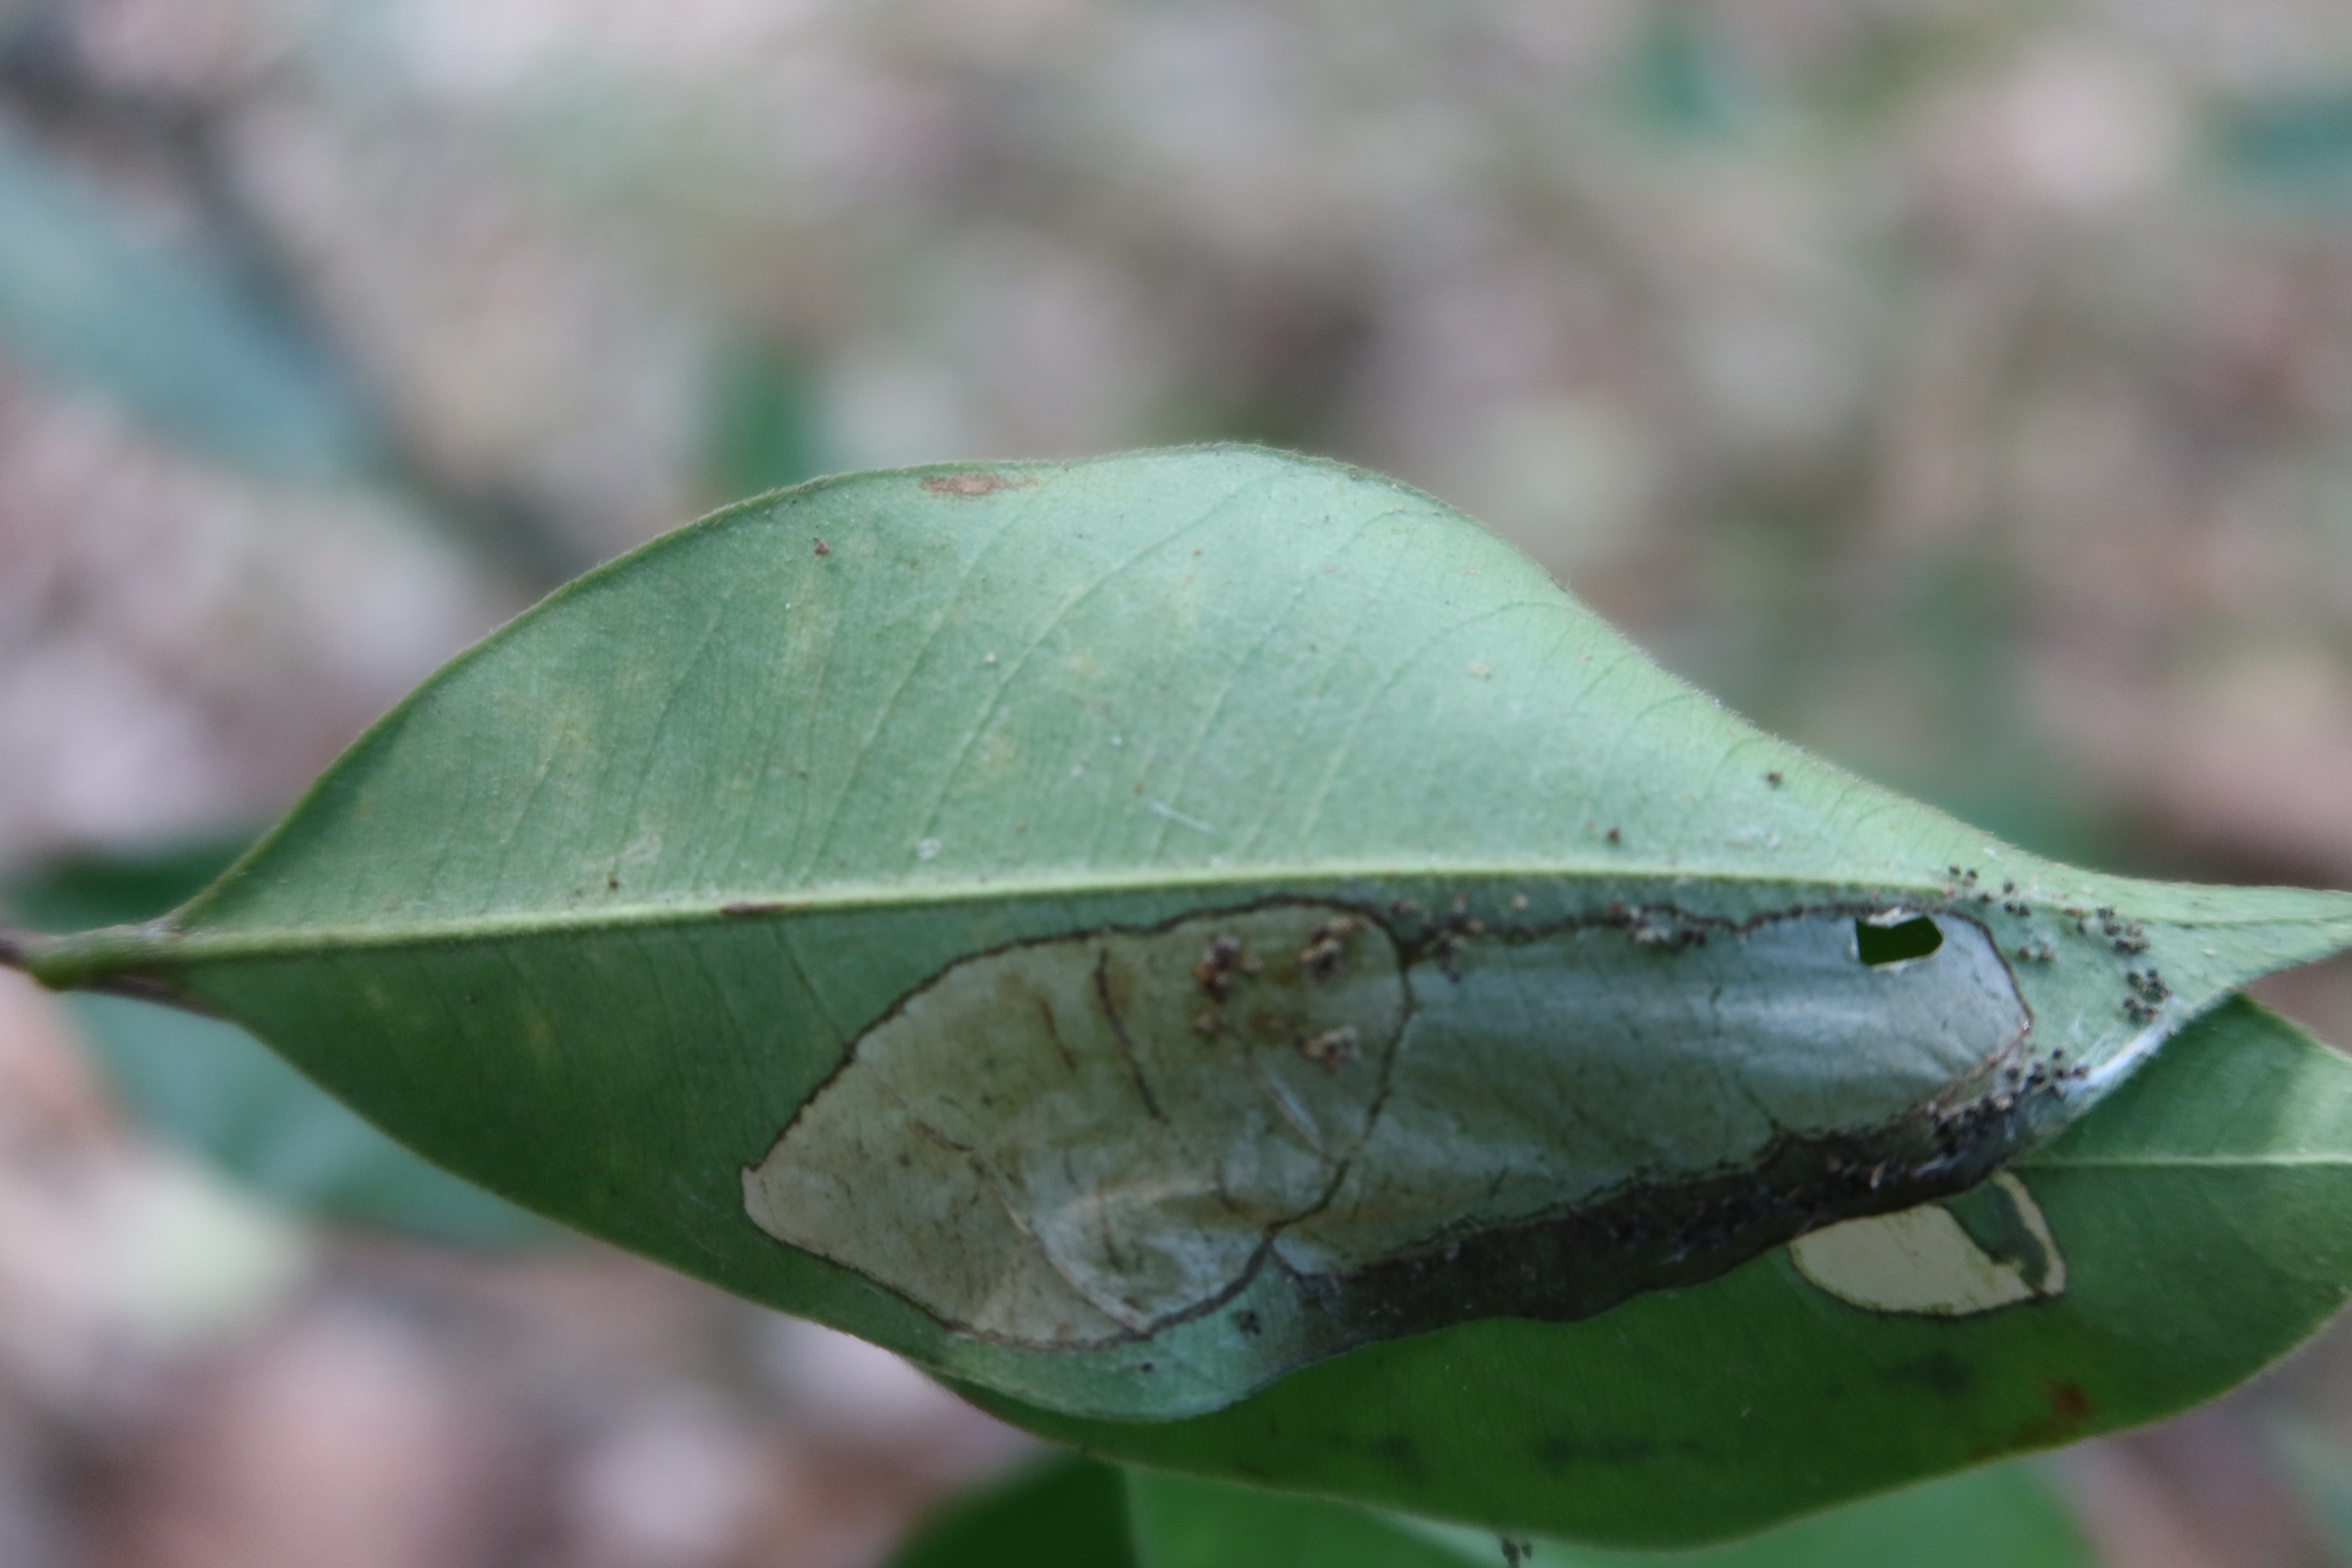
Label: Translucent lesion